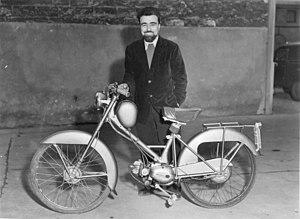
Vincent Piatti devant son minimotor 50cc
Dans la lignée des Vespa et Lambretta, le Piatti, un scooter d'avant-garde, a été conçu en 1949.